Eugène Delacroix

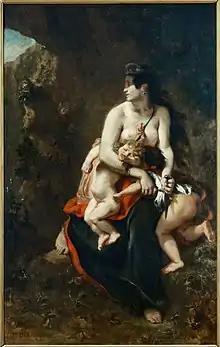
"Medea about to Kill Her Children", 1838

In 1832, Delacroix traveled to Spain and North Africa in company with the diplomat Charles-Edgar de Mornay, as part of a diplomatic mission to Morocco shortly after the French conquered Algeria. He went not primarily to study art, but to escape from the civilization of Paris, in hopes of seeing a more "primitive" culture. He eventually produced over 100 paintings and drawings of scenes from or based on the life of the people of North Africa, and added a new and personal chapter to the interest in Orientalism. Delacroix was entranced by the people and their clothes, and the trip would inform the subject matter of a great many of his future paintings. He believed that the North Africans, in their attire and their attitudes, provided a visual equivalent to the people of Classical Rome and Greece: